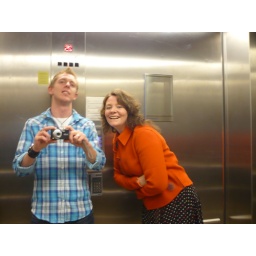
Us on night 1 in lift to sky bar